National Institute for Materials Science

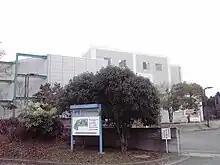
A typical building of the NIMS Sakura campus

NIMS campuses are named Sengen, Namiki, Sakura, and Meguro. In addition, NIMS has a beamline station at the SPring-8 synchrotron located in Hyōgo Prefecture, Japan. While all campuses host scientific research units, most administration is in Sengen. In total, about 1500 researchers, engineers and administrative staff members are employed in all those campuses. Sengen, Namiki and Sakura branches are several kilometers apart in Tsukuba — a Science City within an hour from central Tokyo by Tsukuba Express train. A free shuttle bus facilitates transfer between the Tsukuba campuses.